Picatinny rail

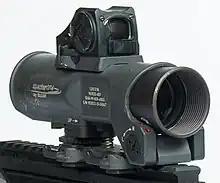
Close-up of a 4x scope mounted on a Picatinny Rail.

Attempts to standardize the Weaver rail mount designs date from work by the A.R.M.S. company and Richard Swanson in the early 1980s. Specifications for the M16A2E4 rifle and the M4E1 carbine received type classification generic in December 1994. These were the M16A2 and the M4 modified with new upper receivers where rails replaced hand guards.